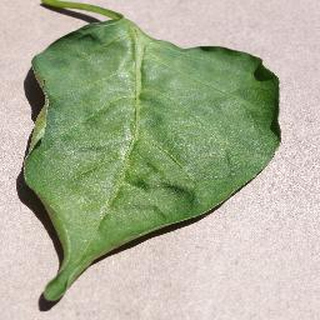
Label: healthy_bell_pepper